Ocean color

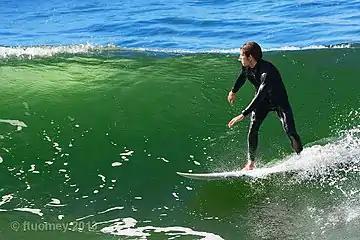
A surfer cuts through a green colored wave of ocean water at Strandhill, Ireland.

Microscopic marine algae, called phytoplankton, absorb light in the blue and red wavelengths, due to their specific pigments like chlorophyll-a. Accordingly, with more and more phytoplankton in the water, the color of the water shifts toward the green part of the spectrum.